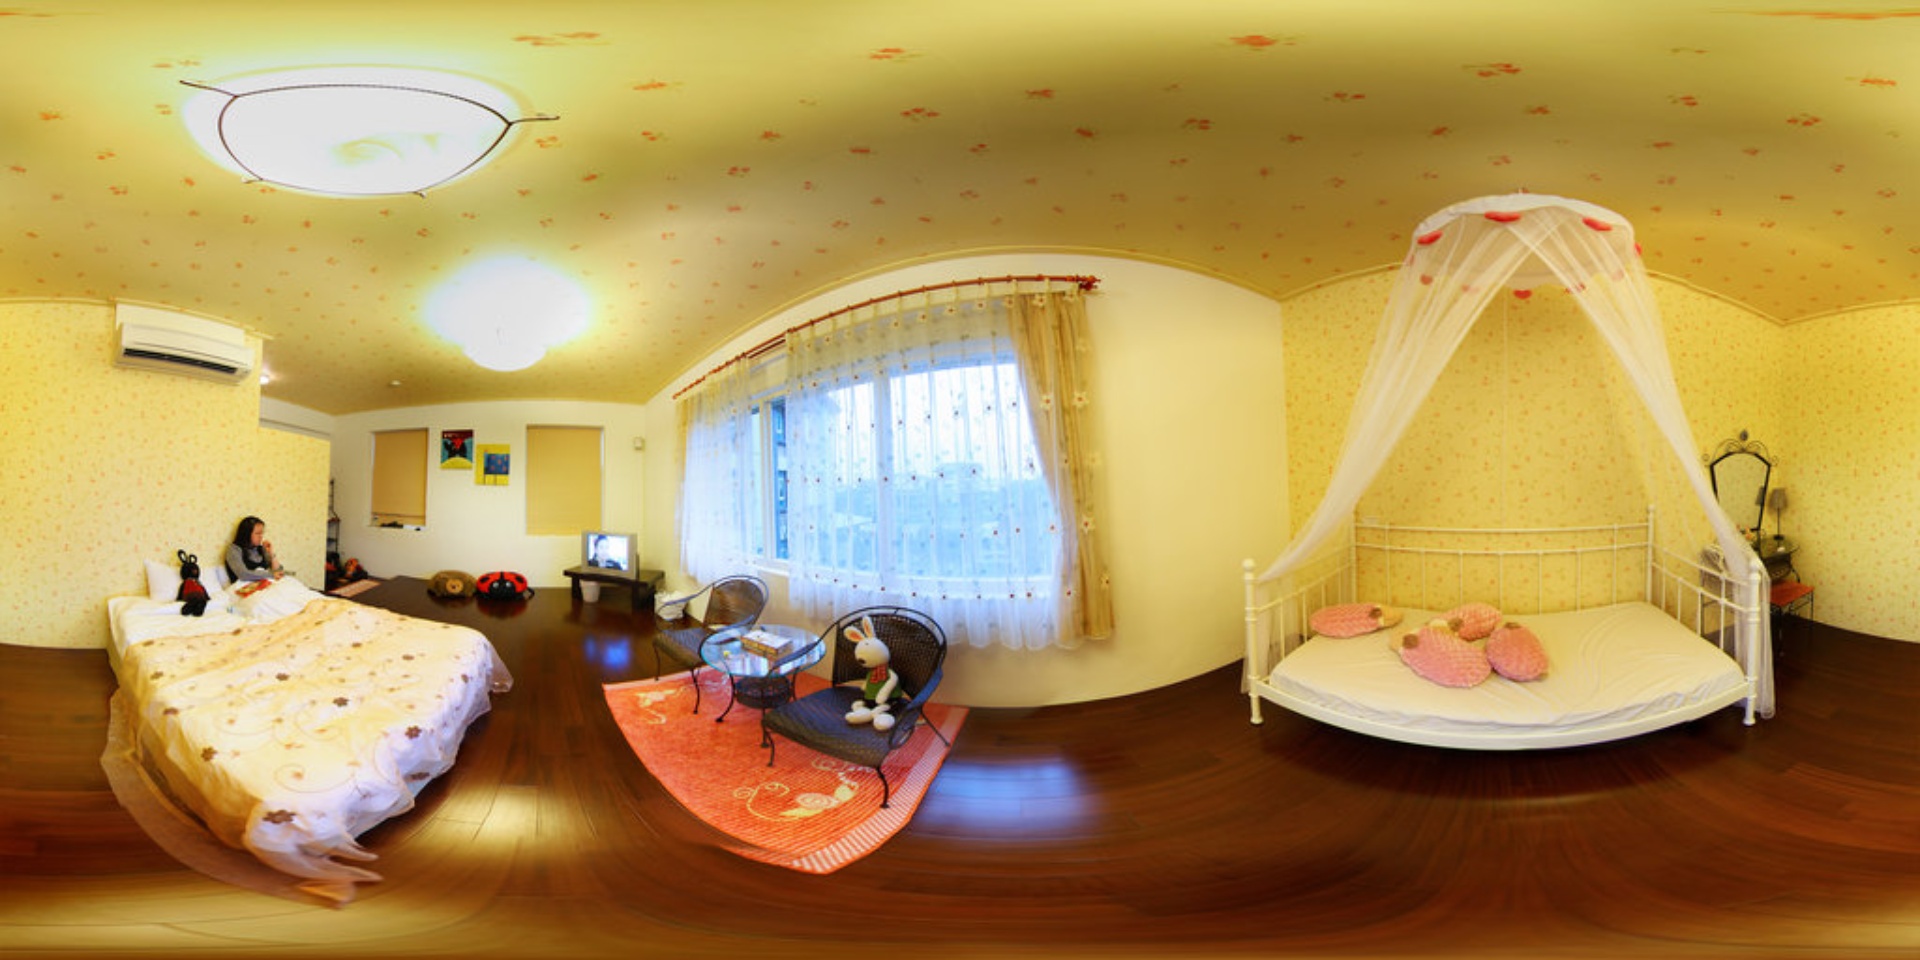
Referred object: the white wall-mounted air conditioner

Referred object: the white metal canopy bed